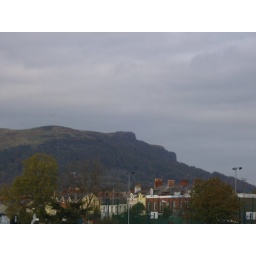
cave hill. there is a face in that mountain looking up. check it